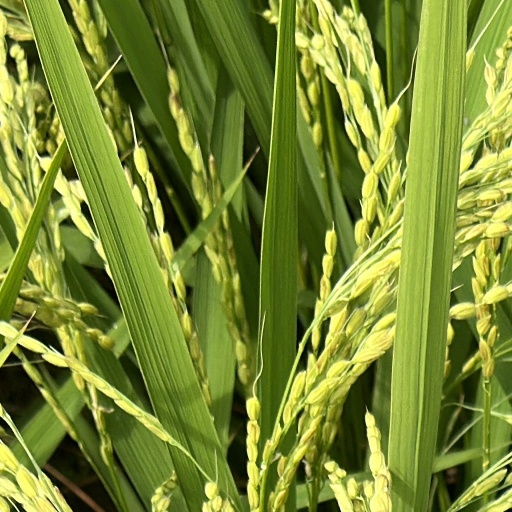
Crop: rice